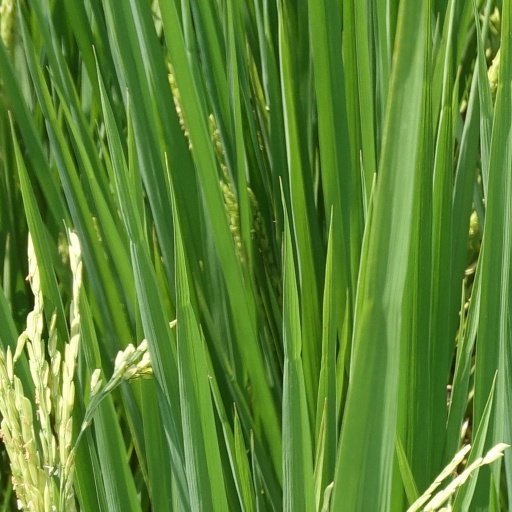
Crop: rice